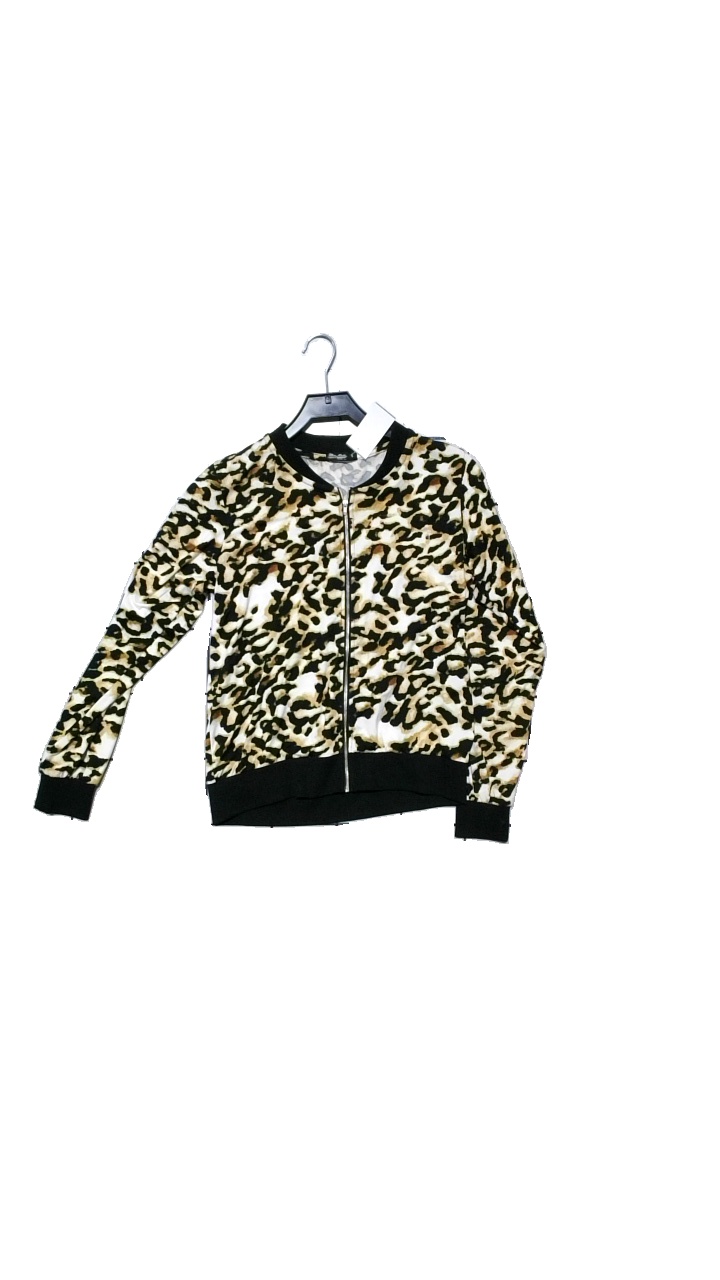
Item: Top (Ladies)
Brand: Miss Milla
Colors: Black, Brown, White
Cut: Regular
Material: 93% Polyester 7% Spandex
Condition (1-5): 4
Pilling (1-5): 4
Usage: Reuse
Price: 50-100